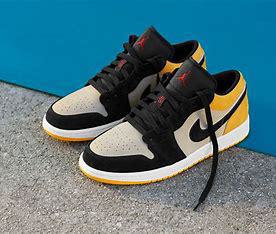
Brand: Nike
Model: 1